TechfestNW

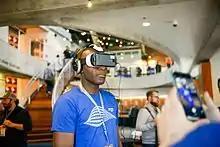
VR demo at TechFestNW 2016

TechfestNW (TFNW) was an annual technology conference in Portland, Oregon that ran from 2012 to 2021. It was founded by "Willamette Week" editor Mark Zusman, and was the sister festival to MusicfestNW, which ran from 2001 to 2018. The event included innovators, entrepreneurs, tech companies and investors from around the world. It featured main stage speakers, workshops, a startup pitch competition, exhibitor booths, networking opportunities and parties. In 2012, "Fortune" magazine called it the next South by Southwest (SXSW).